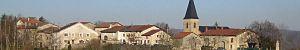
Grand Corent Français